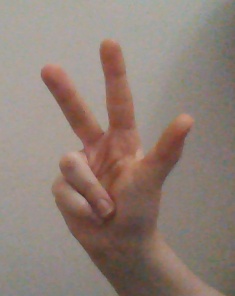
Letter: al